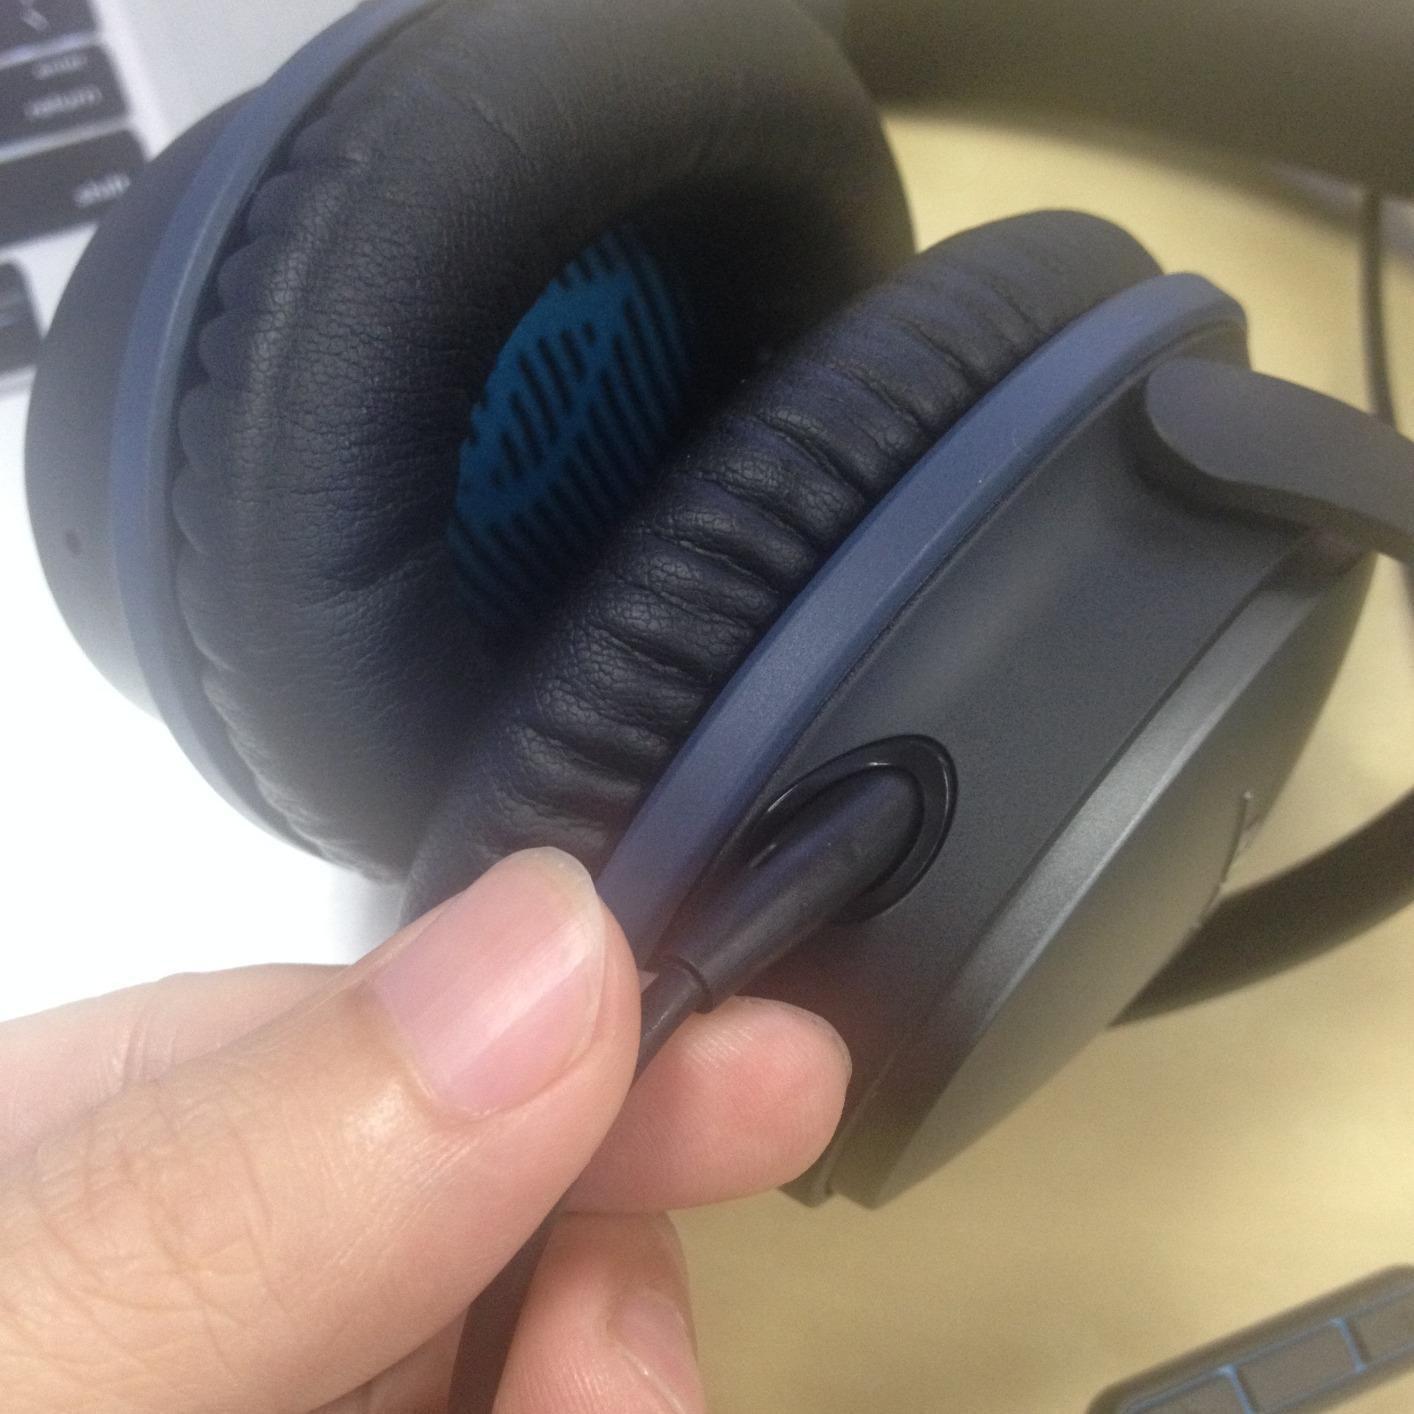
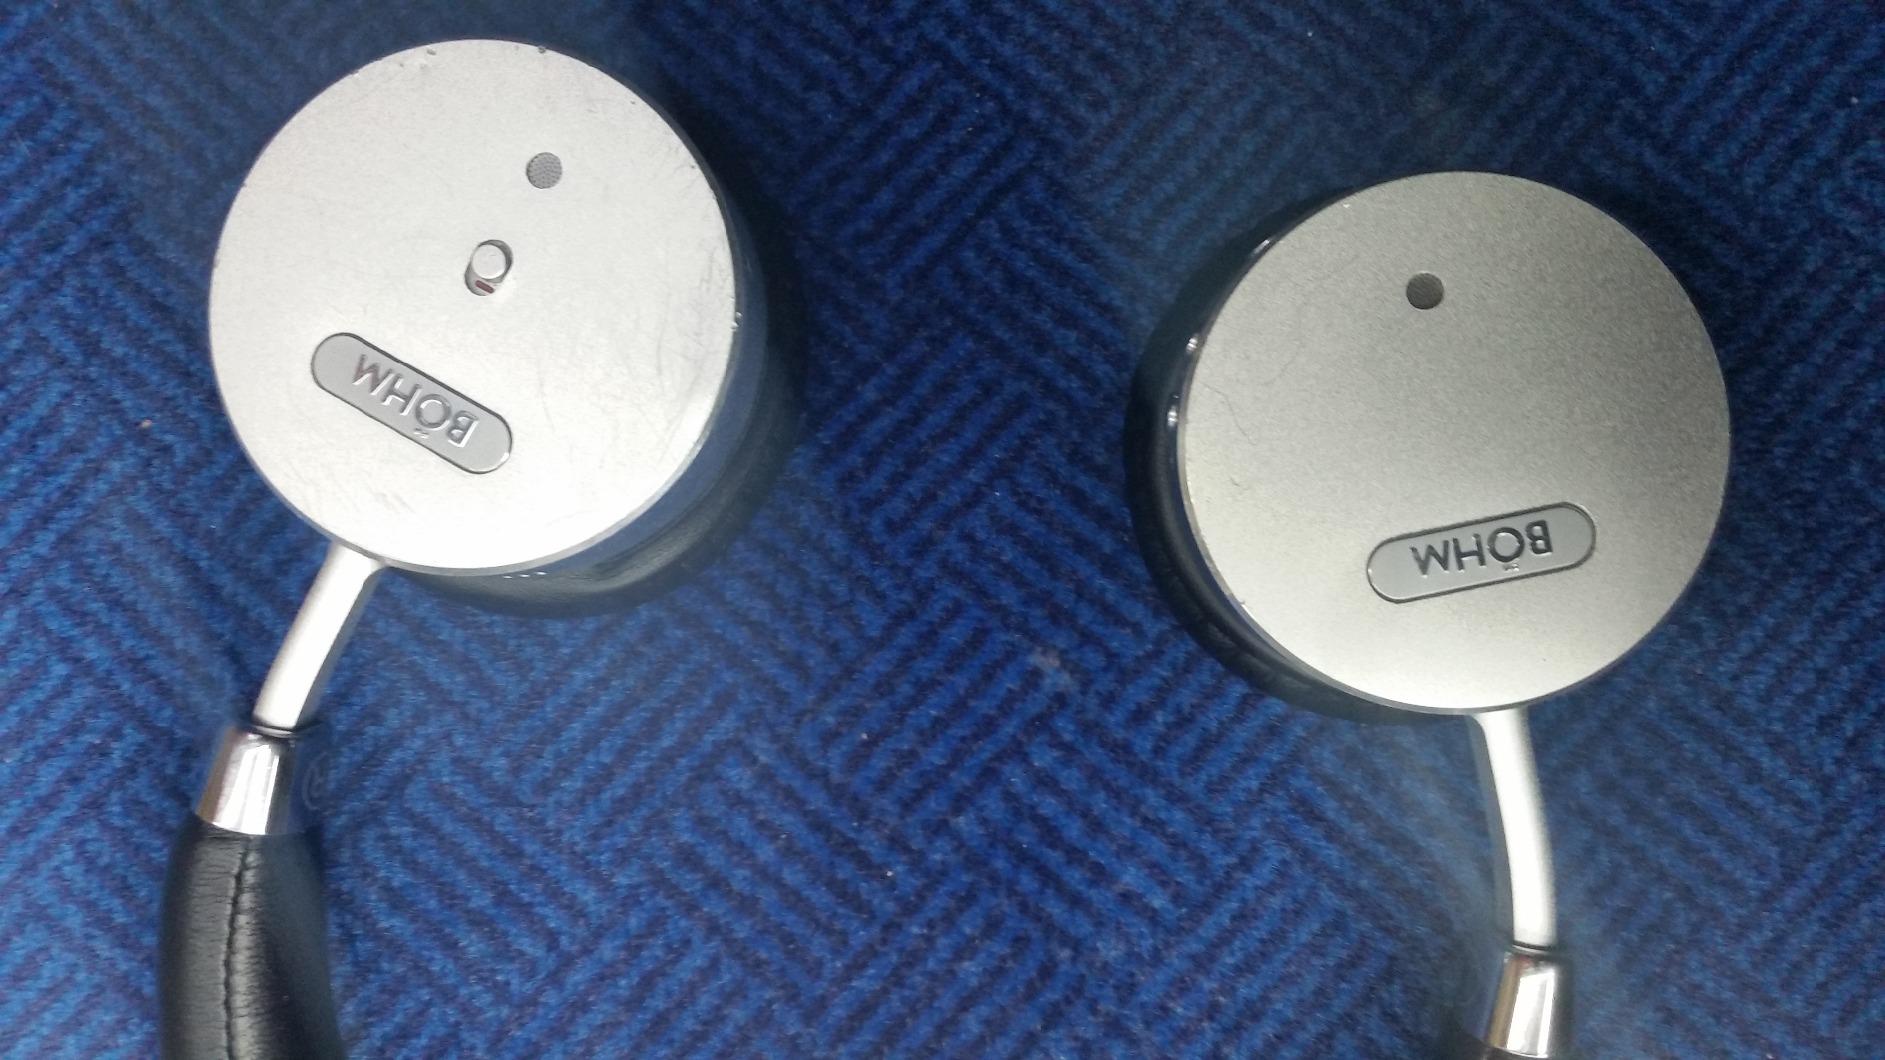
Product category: headphones
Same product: no